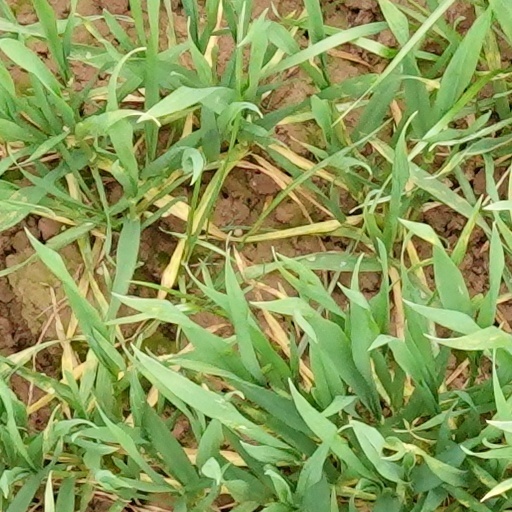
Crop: wheat